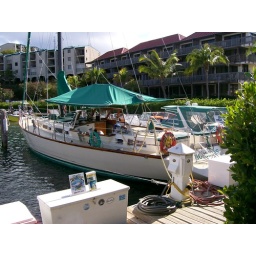
sail boat in the us virgin islands.